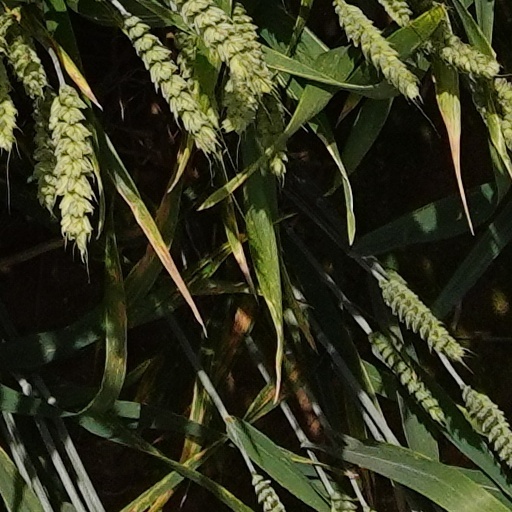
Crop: wheat